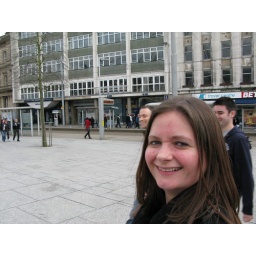
Trace outside the Norwich Union building in the market square Nottingham...it's where Jane Torvill used to work.